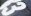
Number: 3